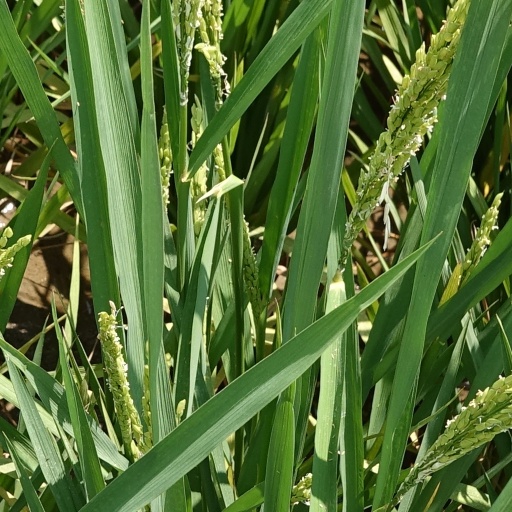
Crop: rice